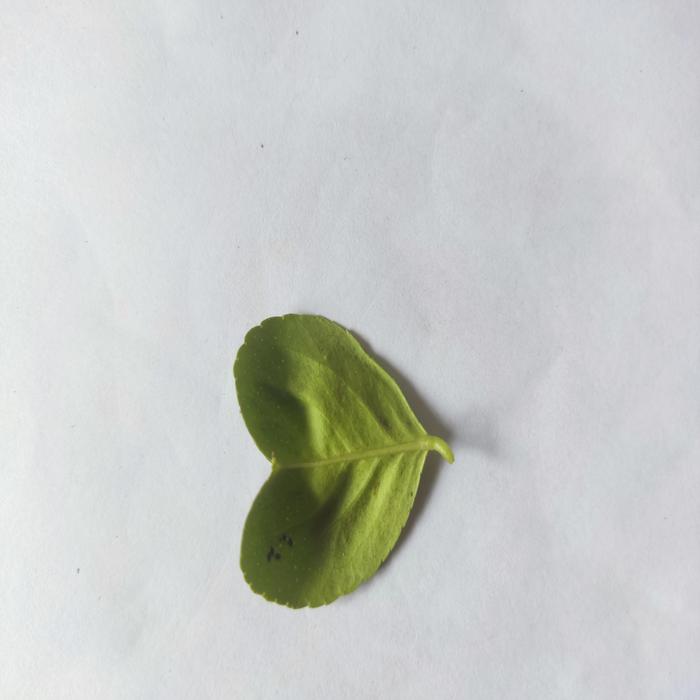
Crop: Lemon
Leaf condition: Leaf_Curl